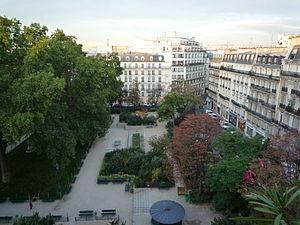
Le square Montholon depuis le 6 rue Pierre Sémard
Cet article dresse une liste des espaces verts de Paris, en France.
Le quartier de Rochechouart est le 36ᵉ quartier administratif de Paris situé dans le 9ᵉ arrondissement.
Le square Montholon est un espace vert du 9ᵉ arrondissement de Paris, France.